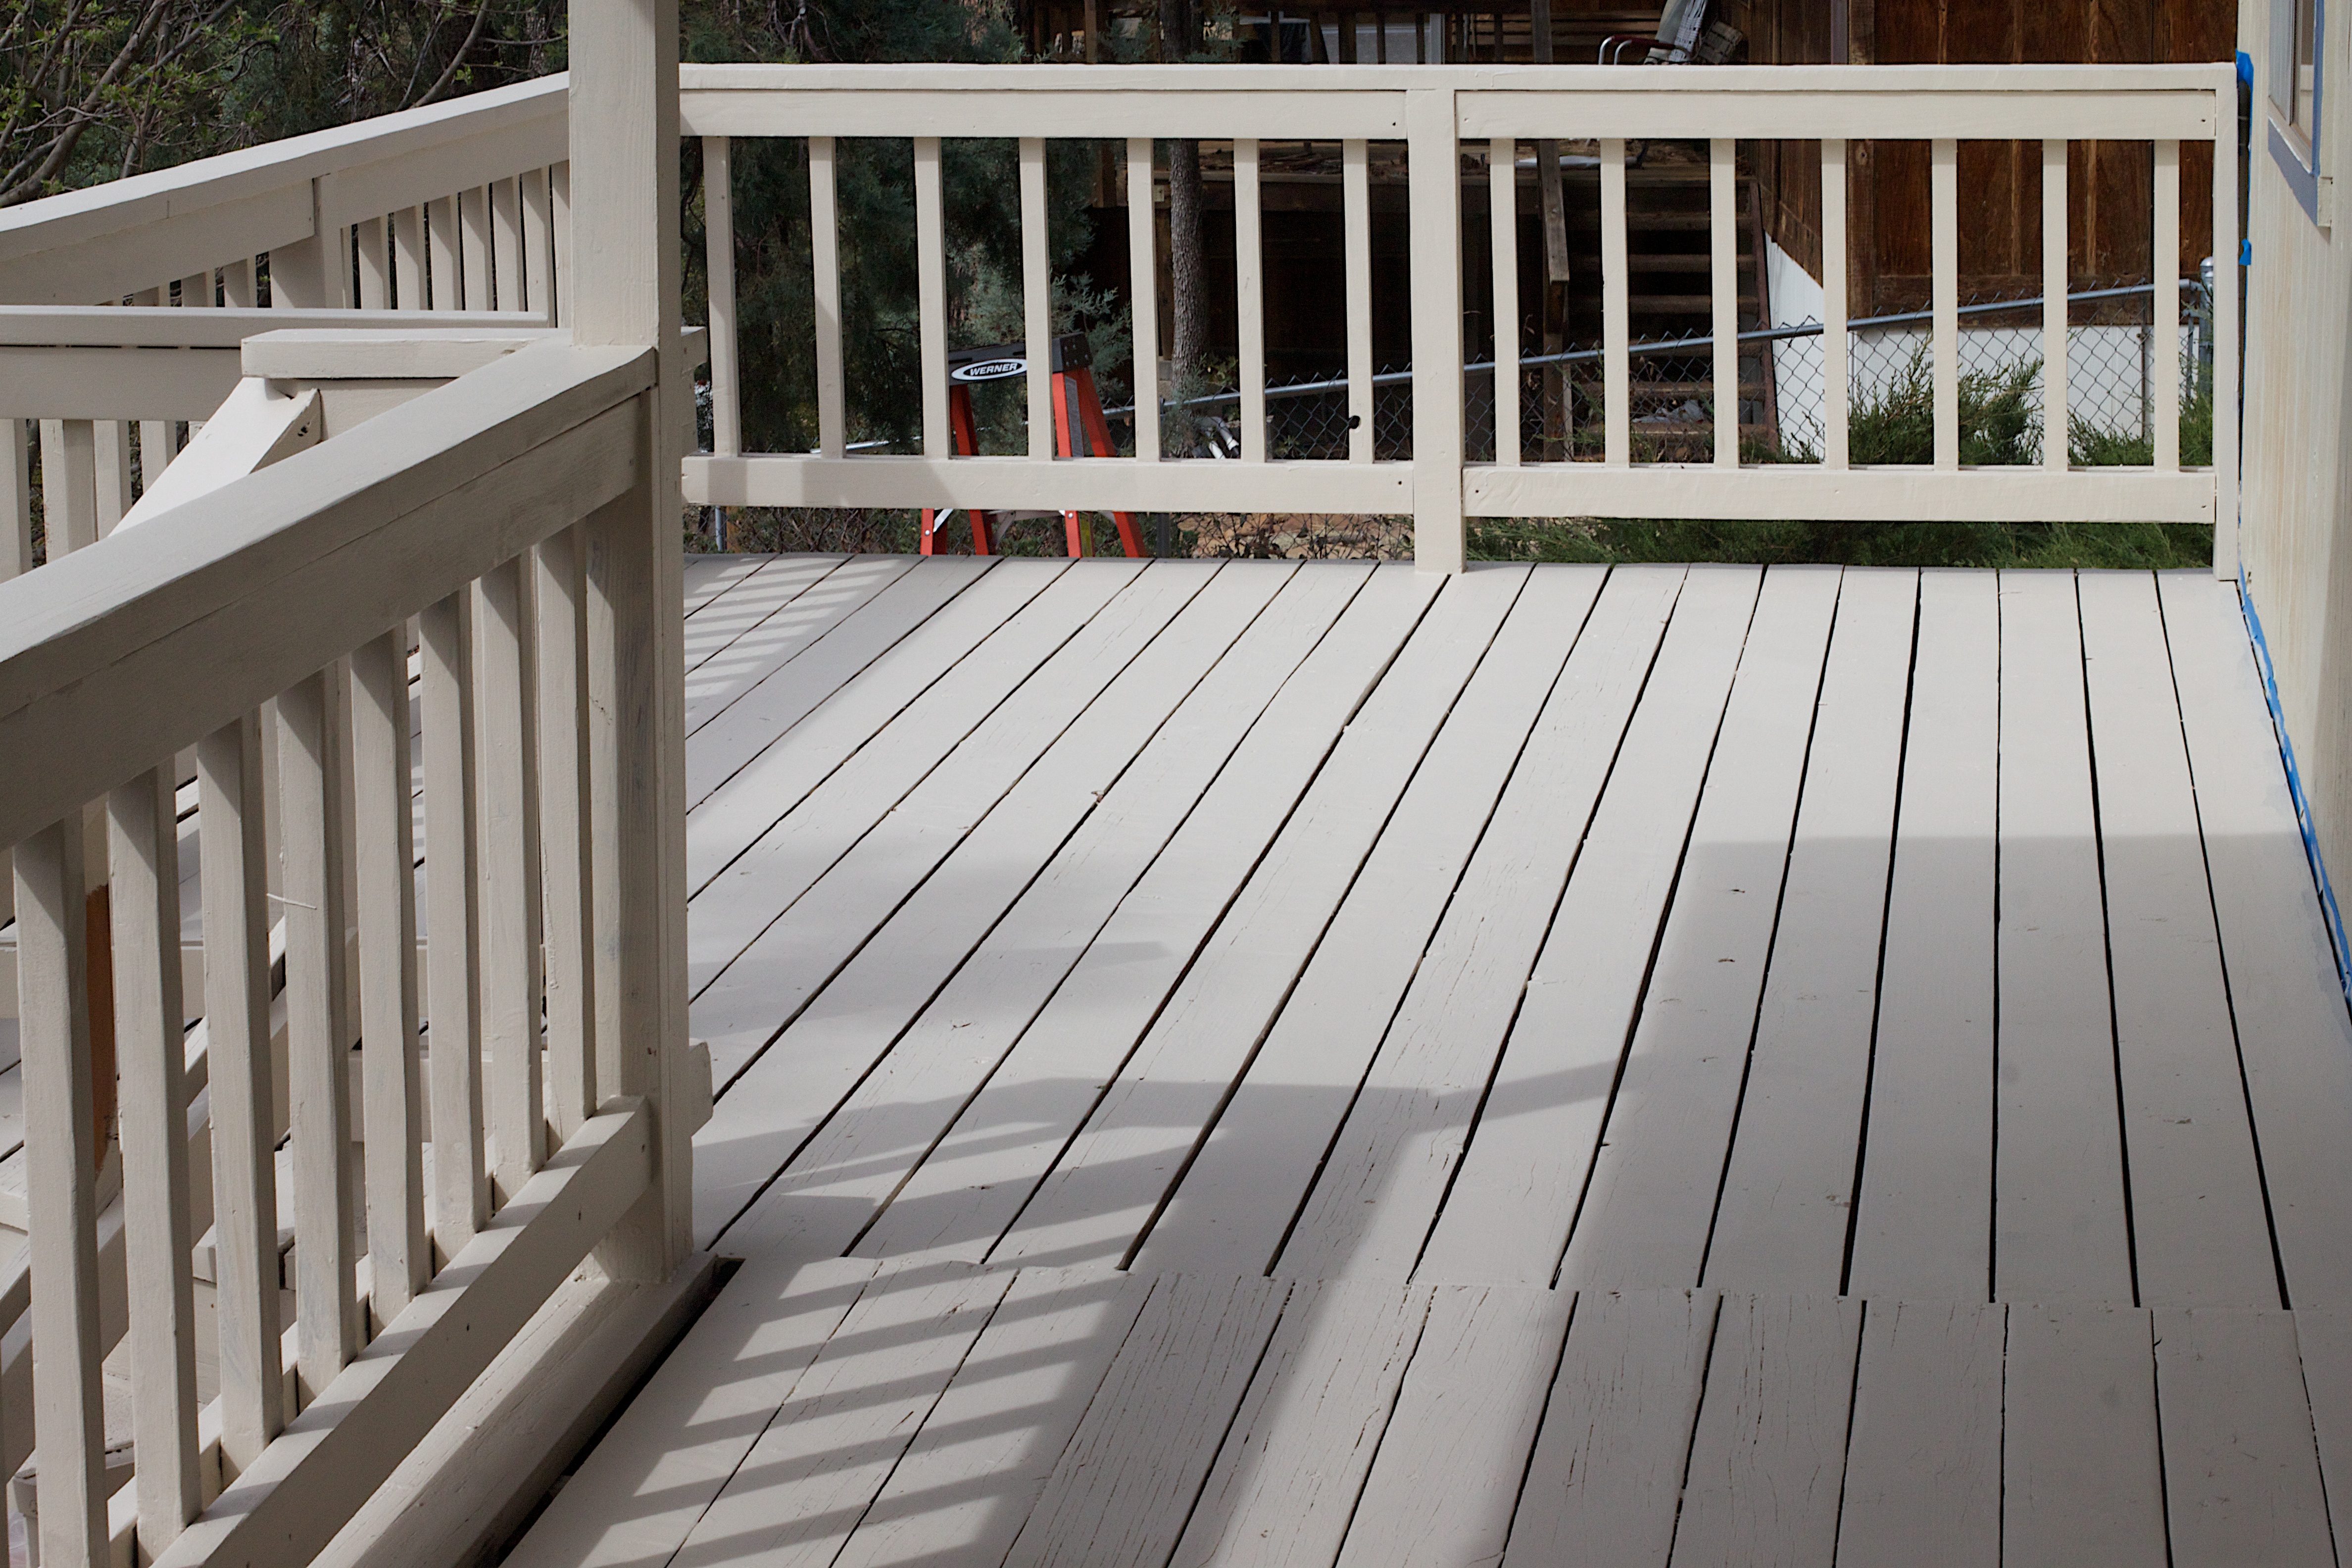
deck, wood, floor, roof, porch, walkway, handrail, deckpaint, outdoor structure